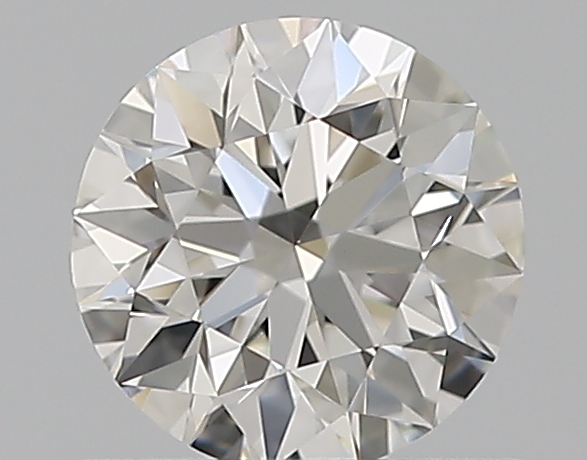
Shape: round
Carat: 0.61
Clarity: VS1
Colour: G
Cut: EX
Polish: EX
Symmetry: EX
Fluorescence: N
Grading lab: GIA
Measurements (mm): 5.4 x 5.44 x 3.39